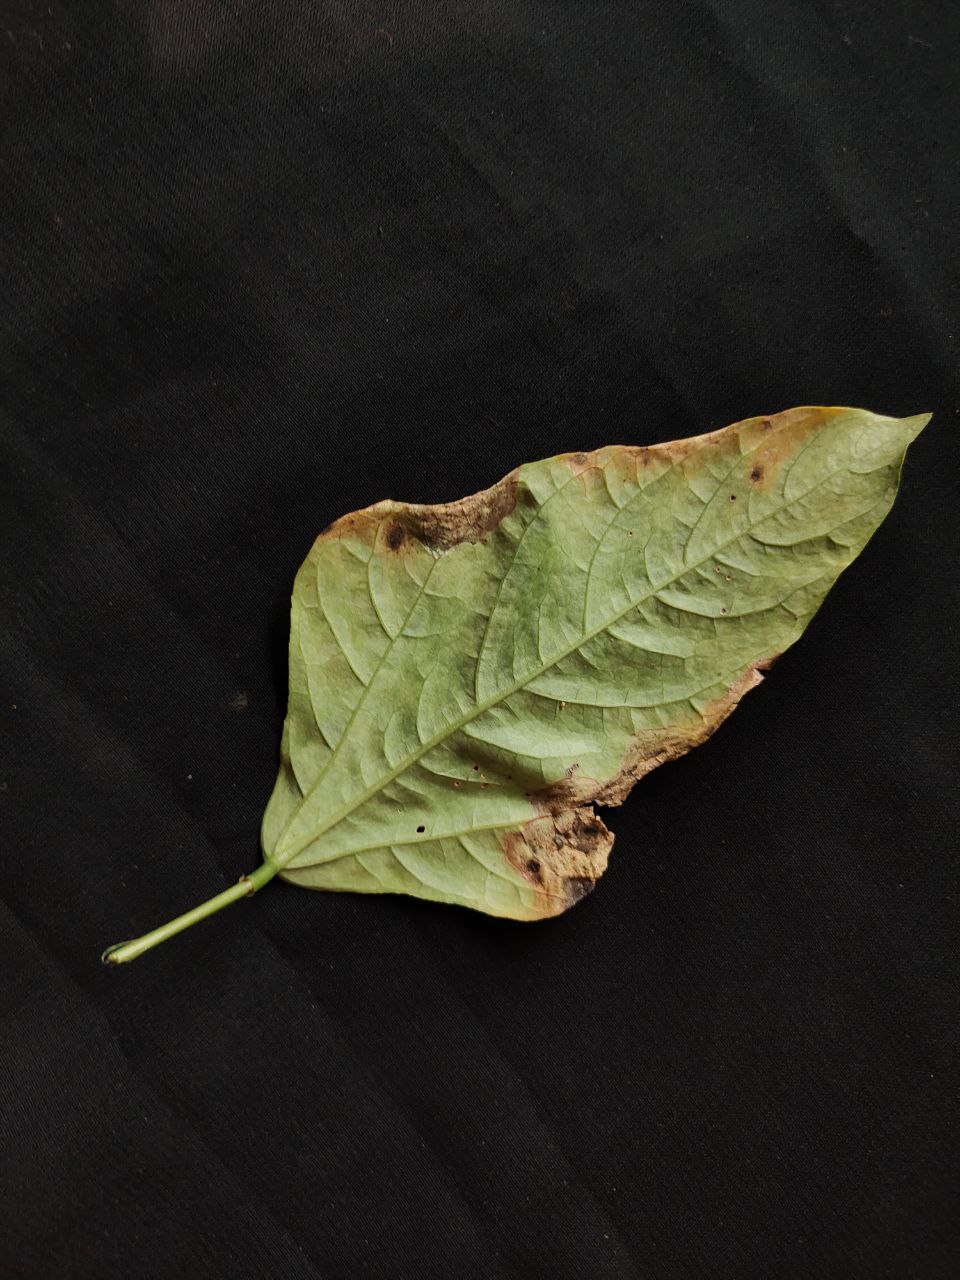
Crop: cowpea
Leaf condition: Bacterial wilt